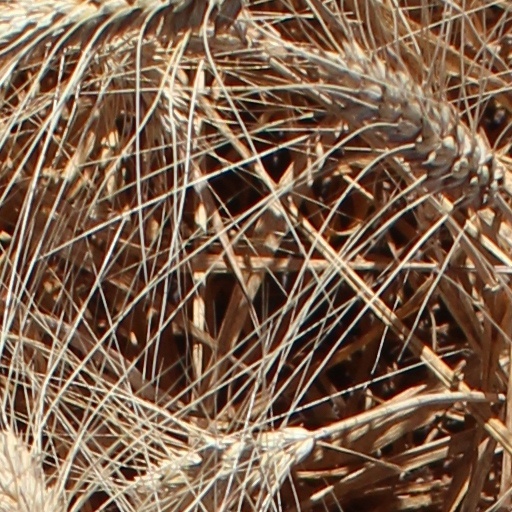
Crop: wheat